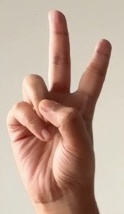
ASL sign: V